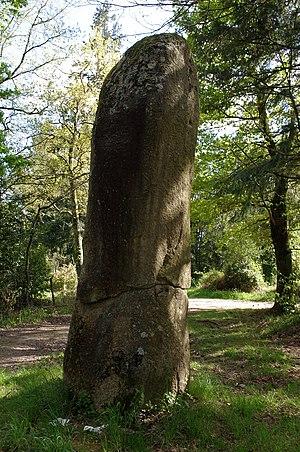
Menhir du Pic, commune de Javerdat, Haute Vienne
Cet article recense les monuments historiques de la Haute-Vienne, en France.
Le menhir du Pic est un menhir situé à Javerdat, dans le département français de la Haute-Vienne.